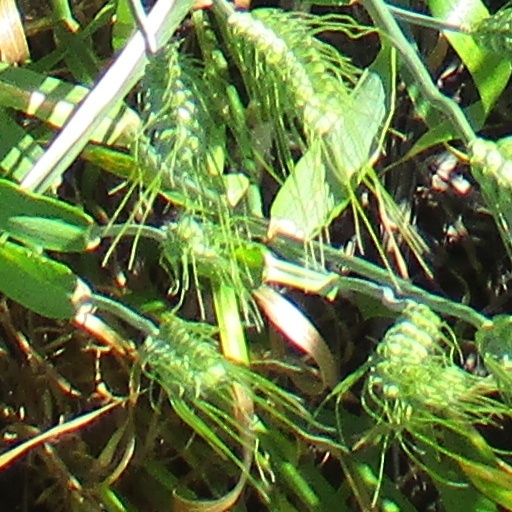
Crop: wheat